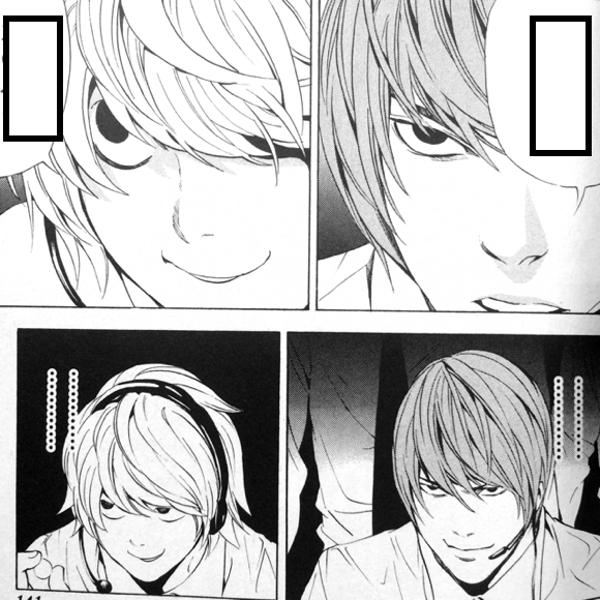
回答: ルール/ルミノール